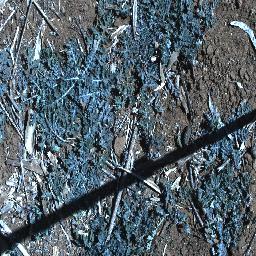
Label: parthenium